April 2019 Spanish general election

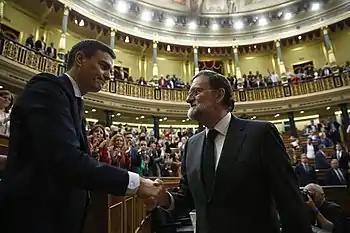
Outgoing prime minister Mariano Rajoy (right) congratulating incoming prime minister Pedro Sánchez (left) upon losing the no confidence vote on 1 June 2018.

Concurrently, the incumbent PP cabinet found itself embroiled in a string of political scandals which had seen the political demise of former Madrid premier Esperanza Aguirre—amid claims of a massive financial corruption plot staged by former protegés—as well as accusations of judicial meddling and political cover-up. This prompted left-wing Unidos Podemos to table a no-confidence motion on Mariano Rajoy in June 2017. While the motion was voted down due to a lack of support from other opposition parties, it revealed the parliamentary weakness of Rajoy's government as abstentions and favourable votes combined amounted to 179, to just 170 MPs rejecting it.